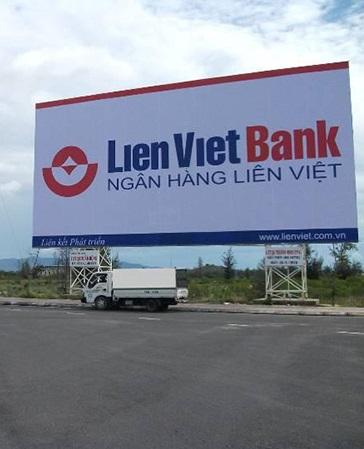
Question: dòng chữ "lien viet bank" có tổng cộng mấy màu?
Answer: dòng chữ "lien viet bank" có tổng cộng hai màu